Kamikamikaeshi

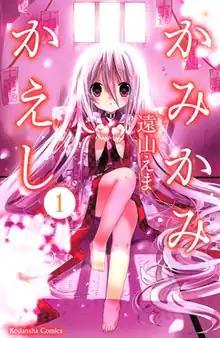
First volume cover

is a Japanese manga series written and illustrated by Ema Tōyama. It was serialized in Kodansha's "shōjo" manga magazine "" (2010–2011) and "Nakayoshi" (2012–2016). Its chapters were collected in eight volumes.